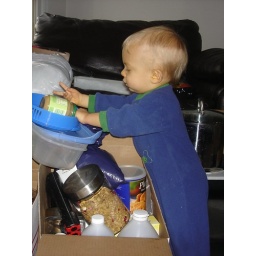
He loves playing in all the boxes from the kitchen while the cabinets are being installed.